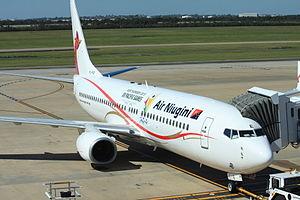
Air Niugini est la compagnie aérienne nationale de la Papouasie-Nouvelle-Guinée.